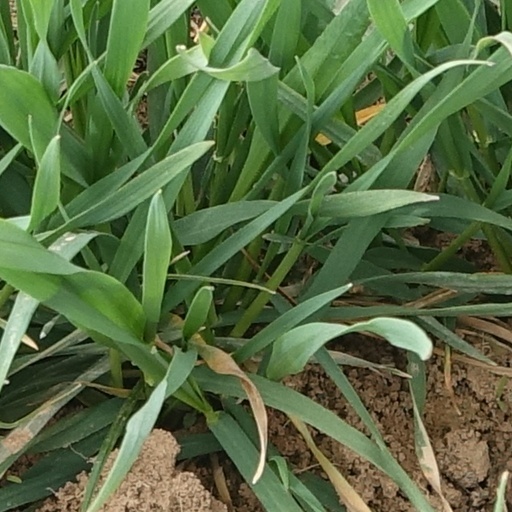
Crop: wheat